The Mercury News

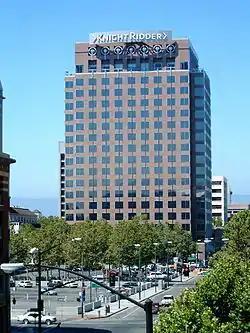
The "Mercury News"s parent company was headquartered at the Knight-Ridder Building in downtown San Jose from 1998 to 2006.

The "Mercury News" launched the free, Spanish-language weekly (New World) in 1996 and the free, Vietnamese-language weekly "Viet Mercury" in 1999. "Viet Mercury" was the first Vietnamese-language newspaper published by an English-language daily. It competed against a crowded field of 14 Vietnamese-owned community newspapers, including four dailies.